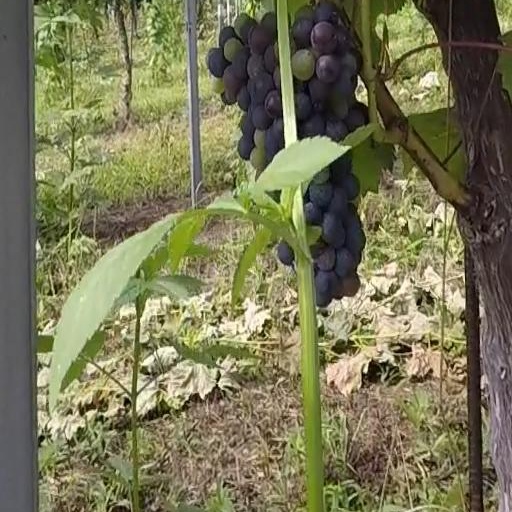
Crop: grape